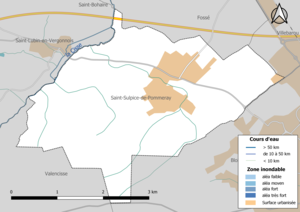
Carte des zones inondables de la commune de fr:Saint-Sulpice-de-Pommeray (France).
Saint-Sulpice-de-Pommeray est une commune française située dans le département de Loir-et-Cher, en région Centre-Val de Loire.